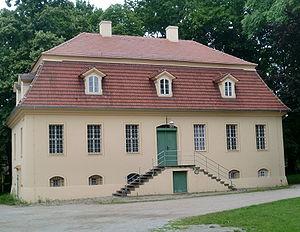
Le château de Lübbenau est un château néoclassique brandebourgeois situé dans la Forêt de Spree. L'édifice fait partie des bâtiments historiques protégés de la municipalité de Lübbenau. C'est aujourd'hui un hôtel.